Westport, County Mayo

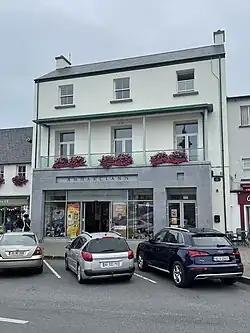
Westport Town Hall Theatre

People from Westport town are traditionally known as "Coveys". Some decades ago the Covey dialect still existed and was unintelligible to outsiders. For example, the Covey word for a woman was a "doner".